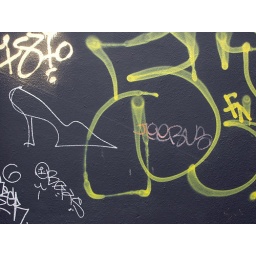
On the same stretch of recently buffed wall as the cute kid, near Best Buy.